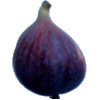
Label: fig